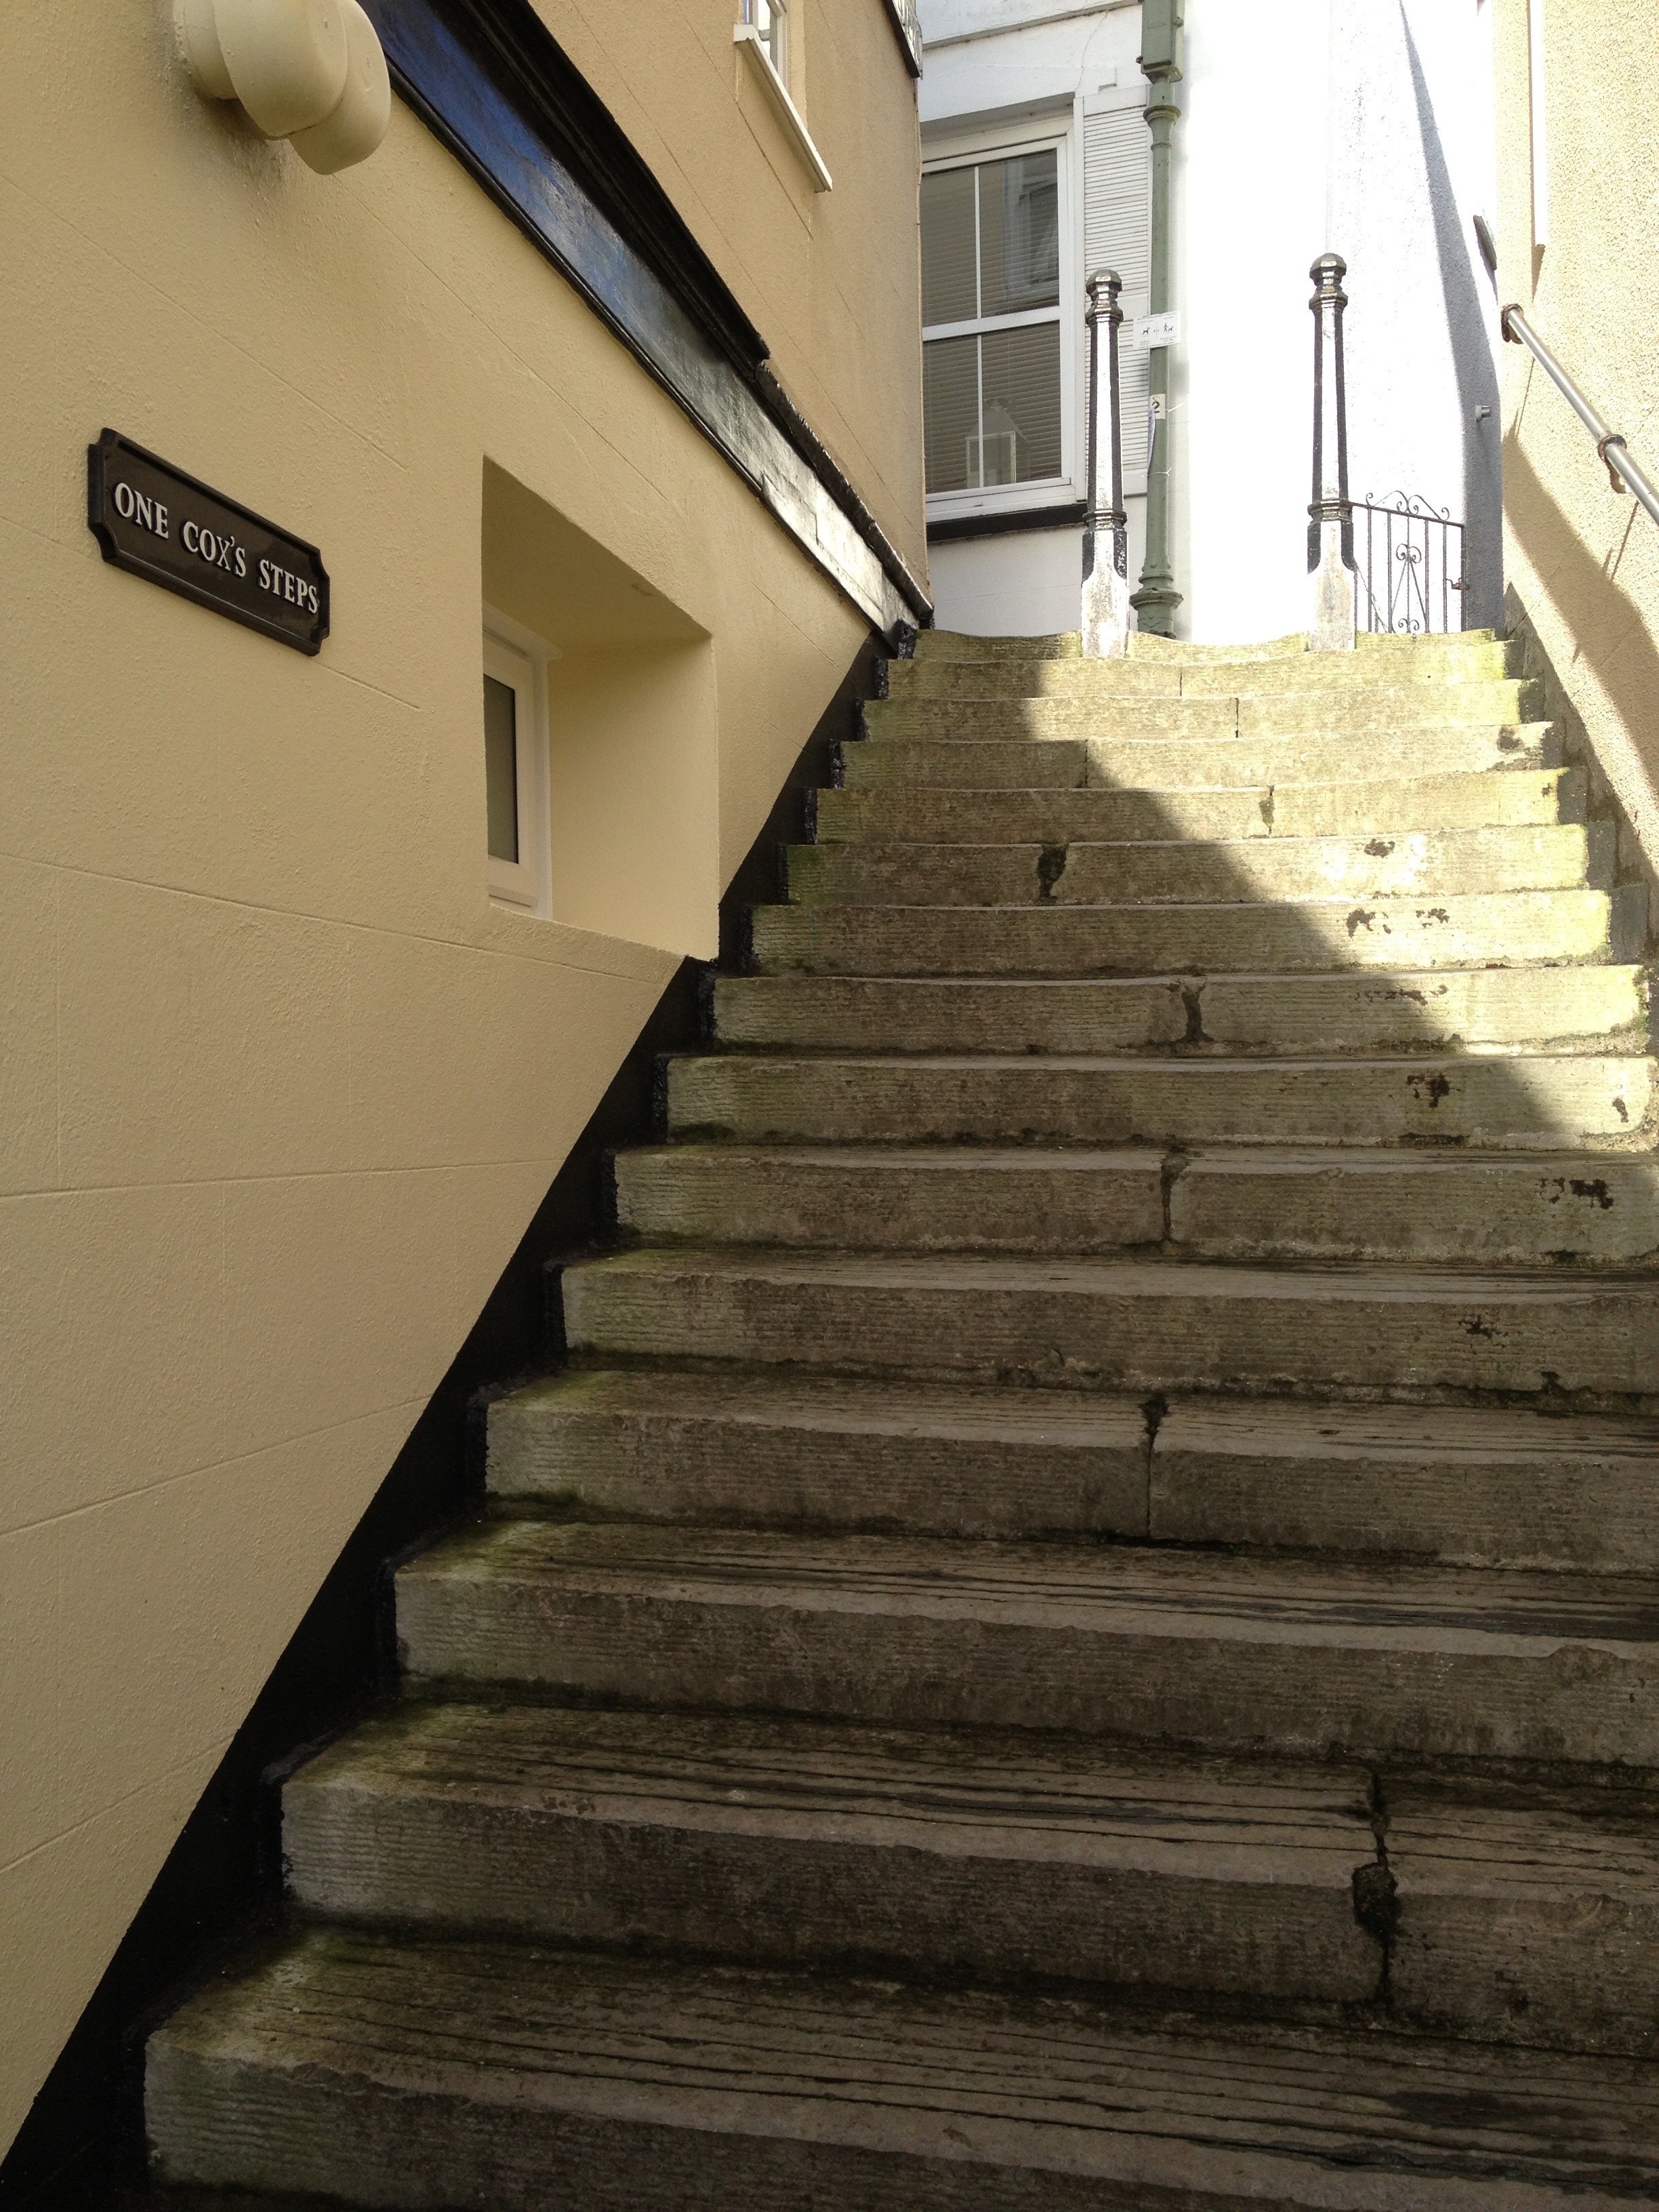
wood, street, house, floor, wall, walkway, england, stairs, devon, dartmouth, flooring, road surface, one cox's steps